Come as You Are: The Story of Nirvana

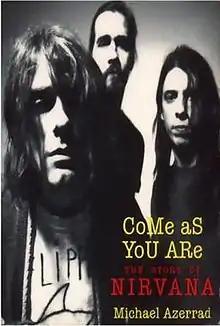
First edition cover

Come as You Are: The Story of Nirvana is a 1993 biography of the American rock band Nirvana written by music journalist Michael Azerrad. It was written before the suicide of band leader Kurt Cobain. Azerrad met with the members of the band and conducted extensive interviews about the band and its members' histories.